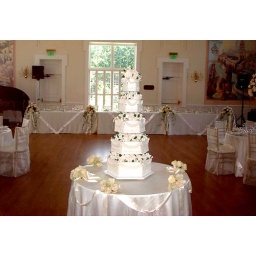
wedding cake flowers by Beikmann Associates Wedding Florist